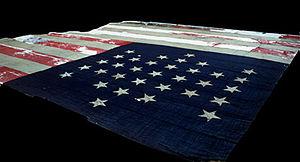
Le fort Sumter est un fort situé près du port de Charleston en Caroline du Sud. Il doit son nom au général Thomas Sumter. Il est surtout connu pour les combats qui s'y produisirent lors de la bataille de Fort Sumter et qui déclenchèrent la guerre de Sécession.